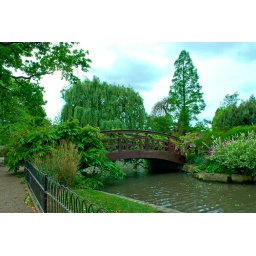
A nice bridge and foliage... spoiled by some extremely dirty water.